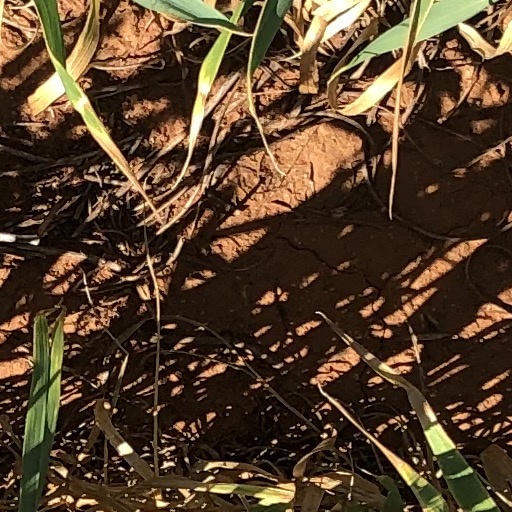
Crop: wheat